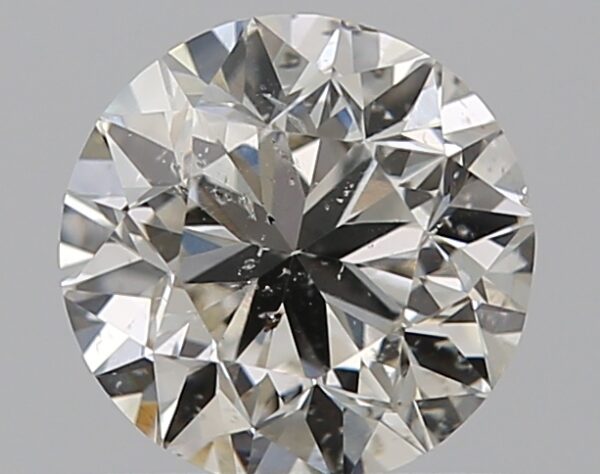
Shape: round
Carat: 0.7
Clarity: SI2
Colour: J
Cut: GD
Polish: VG
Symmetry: GD
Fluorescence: M
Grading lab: GIA
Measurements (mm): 5.43 x 5.51 x 3.54